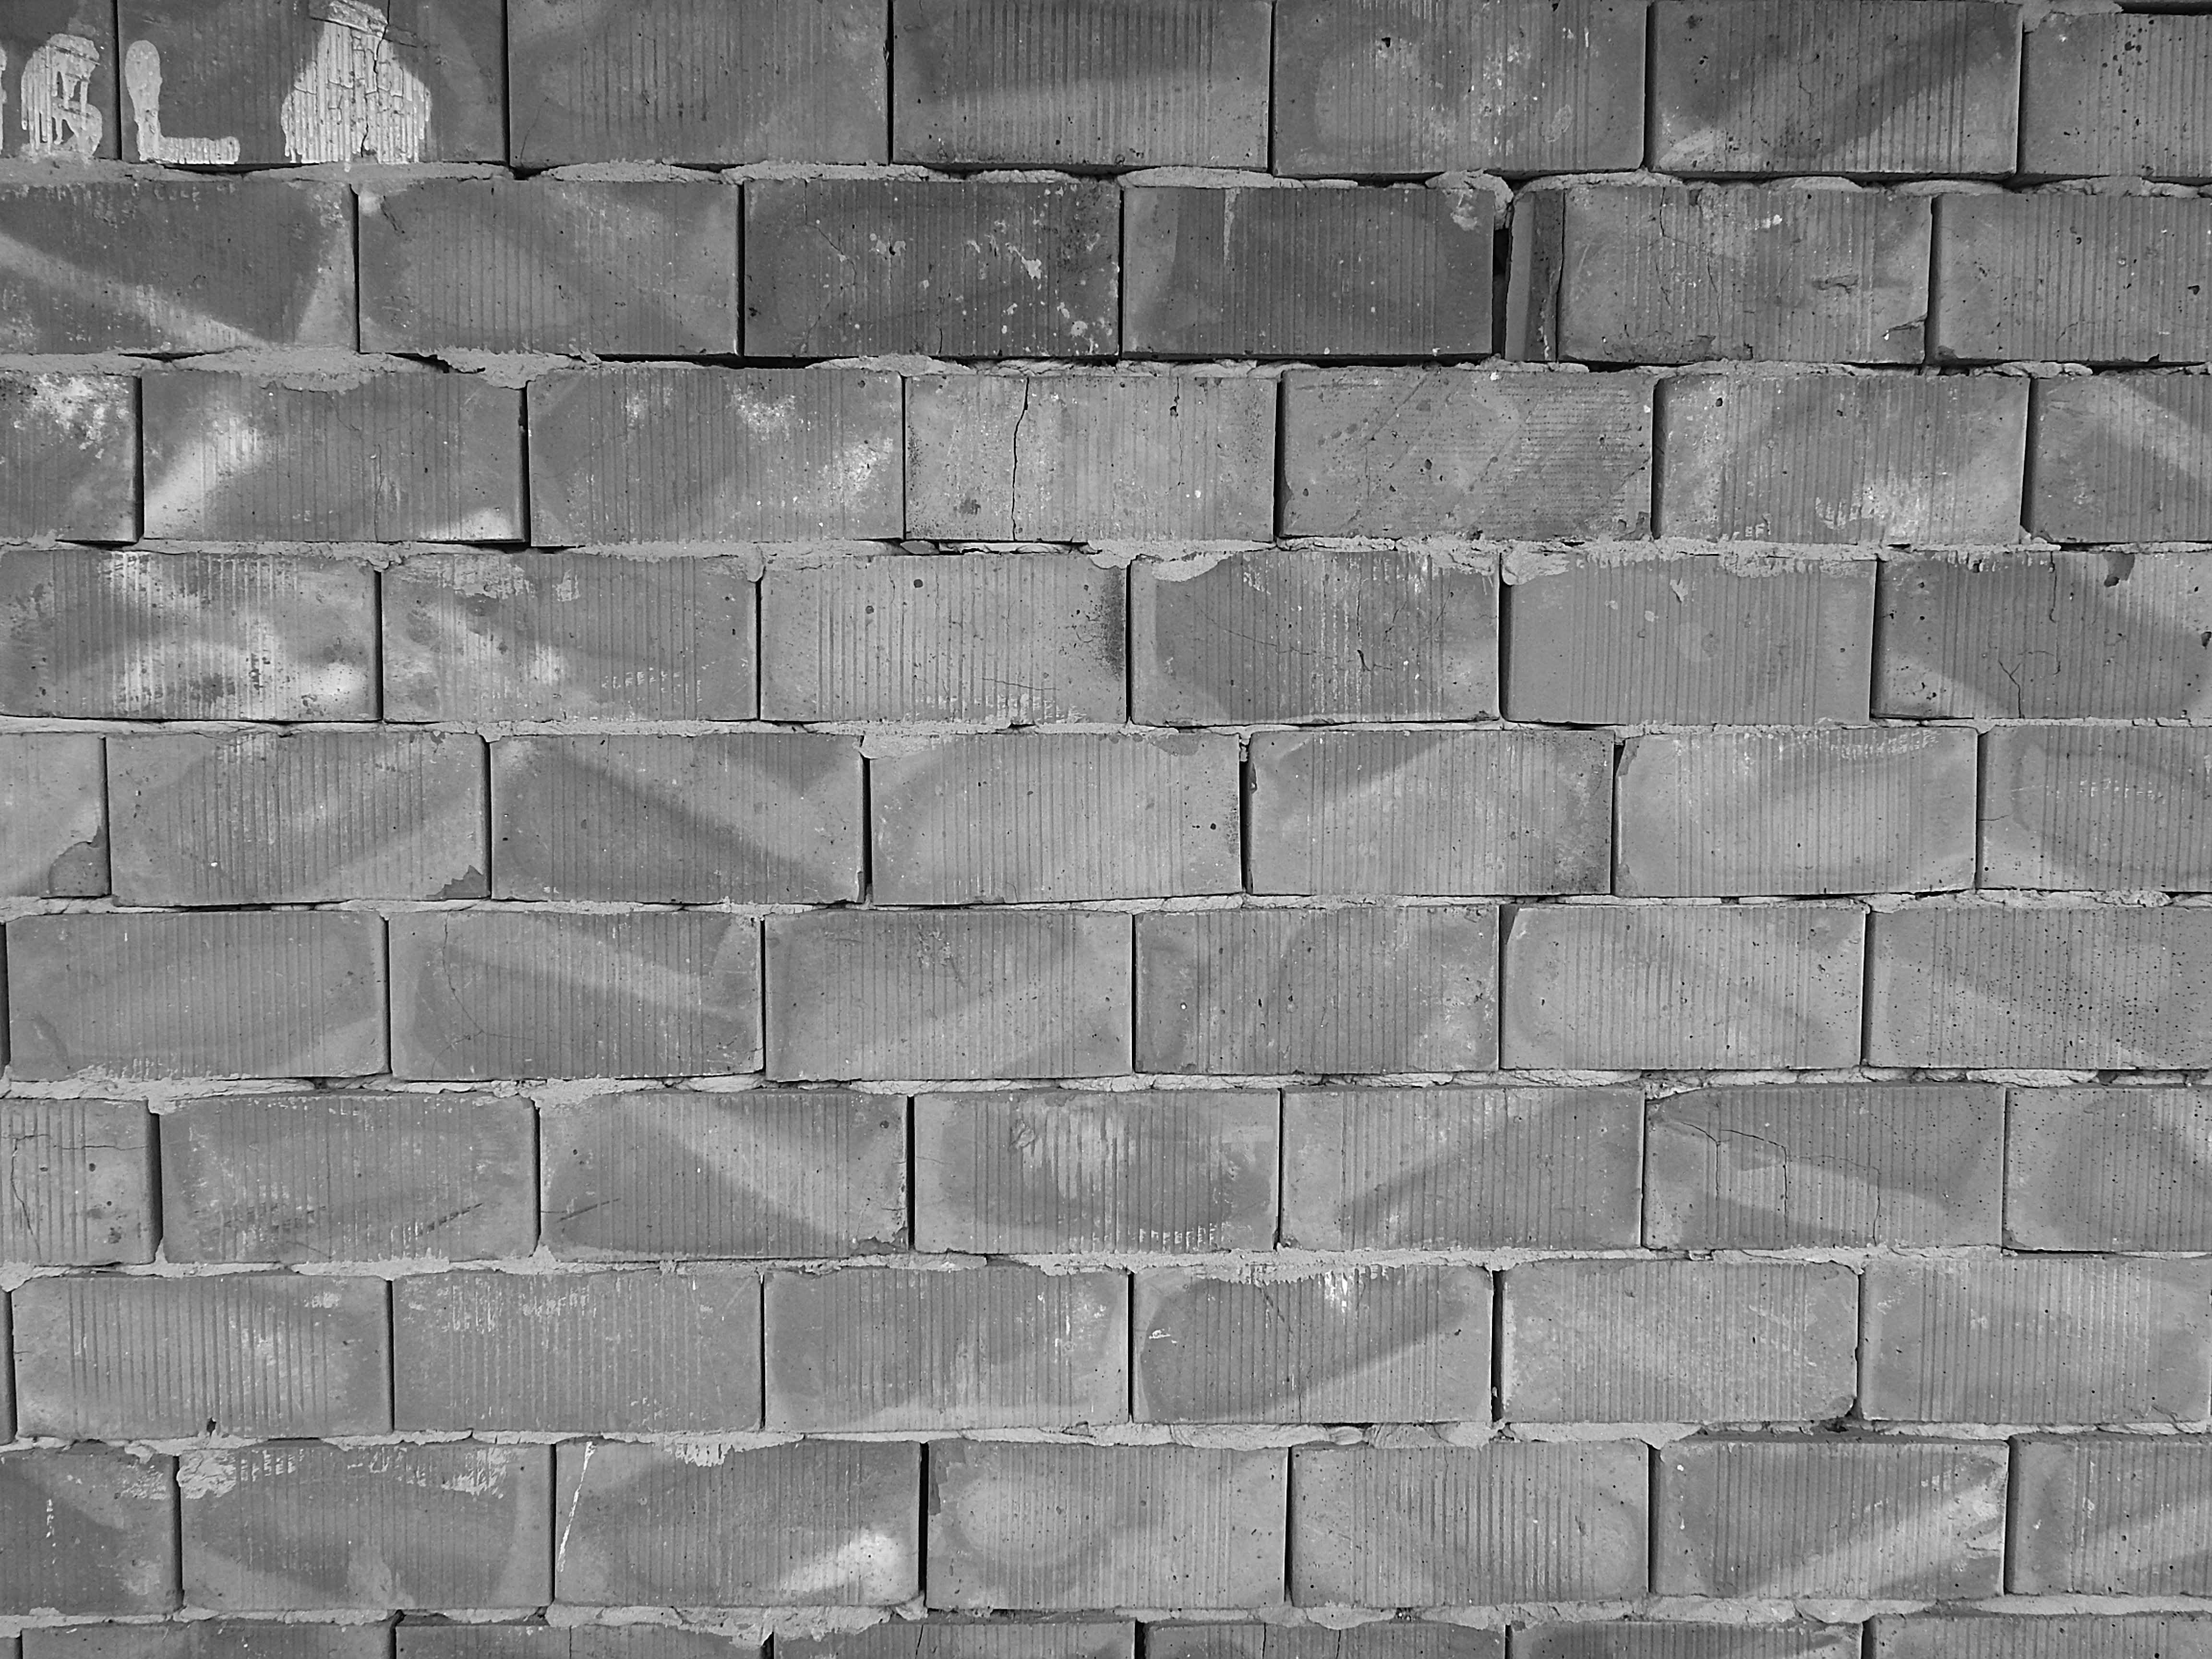
black and white, structure, texture, floor, wall, stone wall, brick, material, shell, brick wall, art, brickwork, flooring, road surface